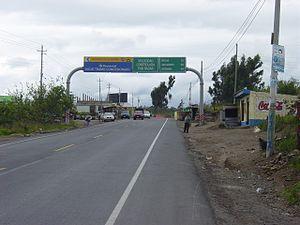
La Panaméricaine ou « autoroute transaméricaine » est un système de voies rapides et d'autoroutes qui relie l'ensemble des Amériques : il est composé d'un axe principal qui parcourt le continent du nord au sud et de plusieurs axes secondaires transversaux.